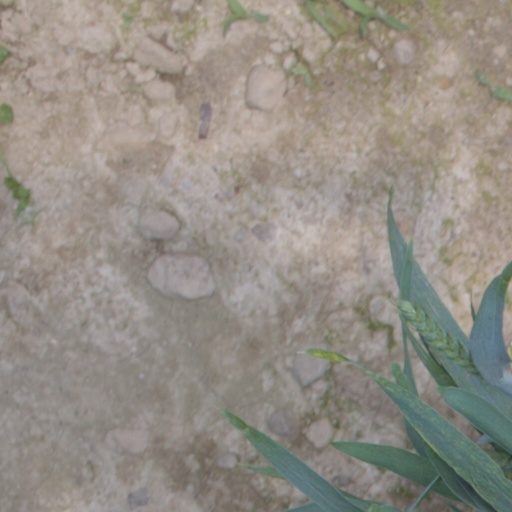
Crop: wheat